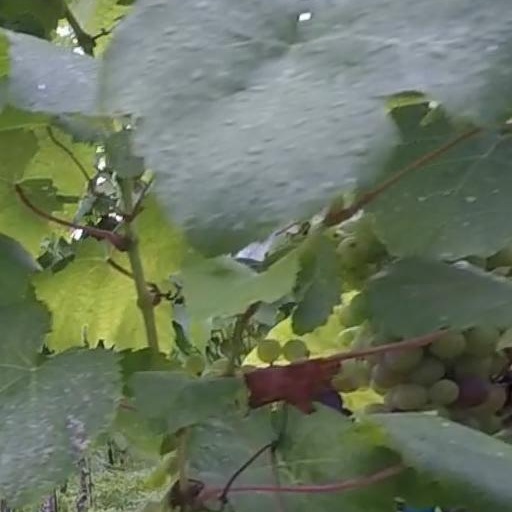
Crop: grape